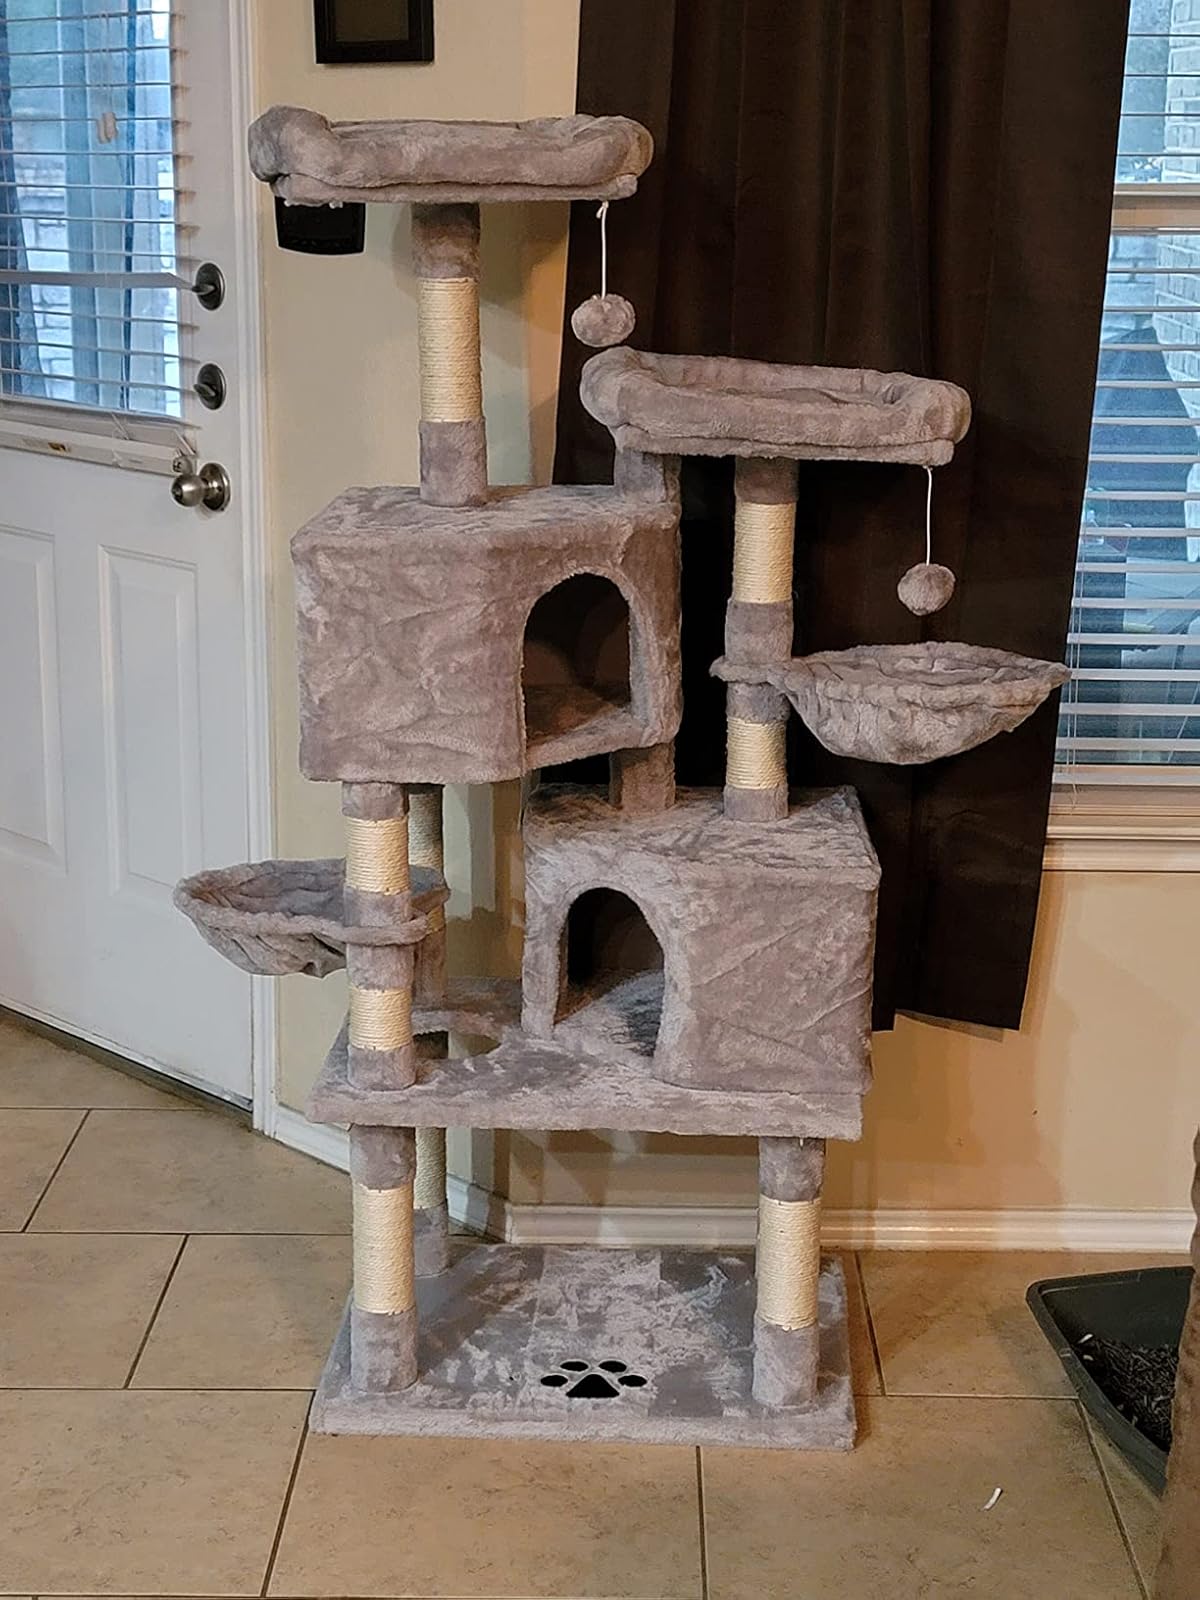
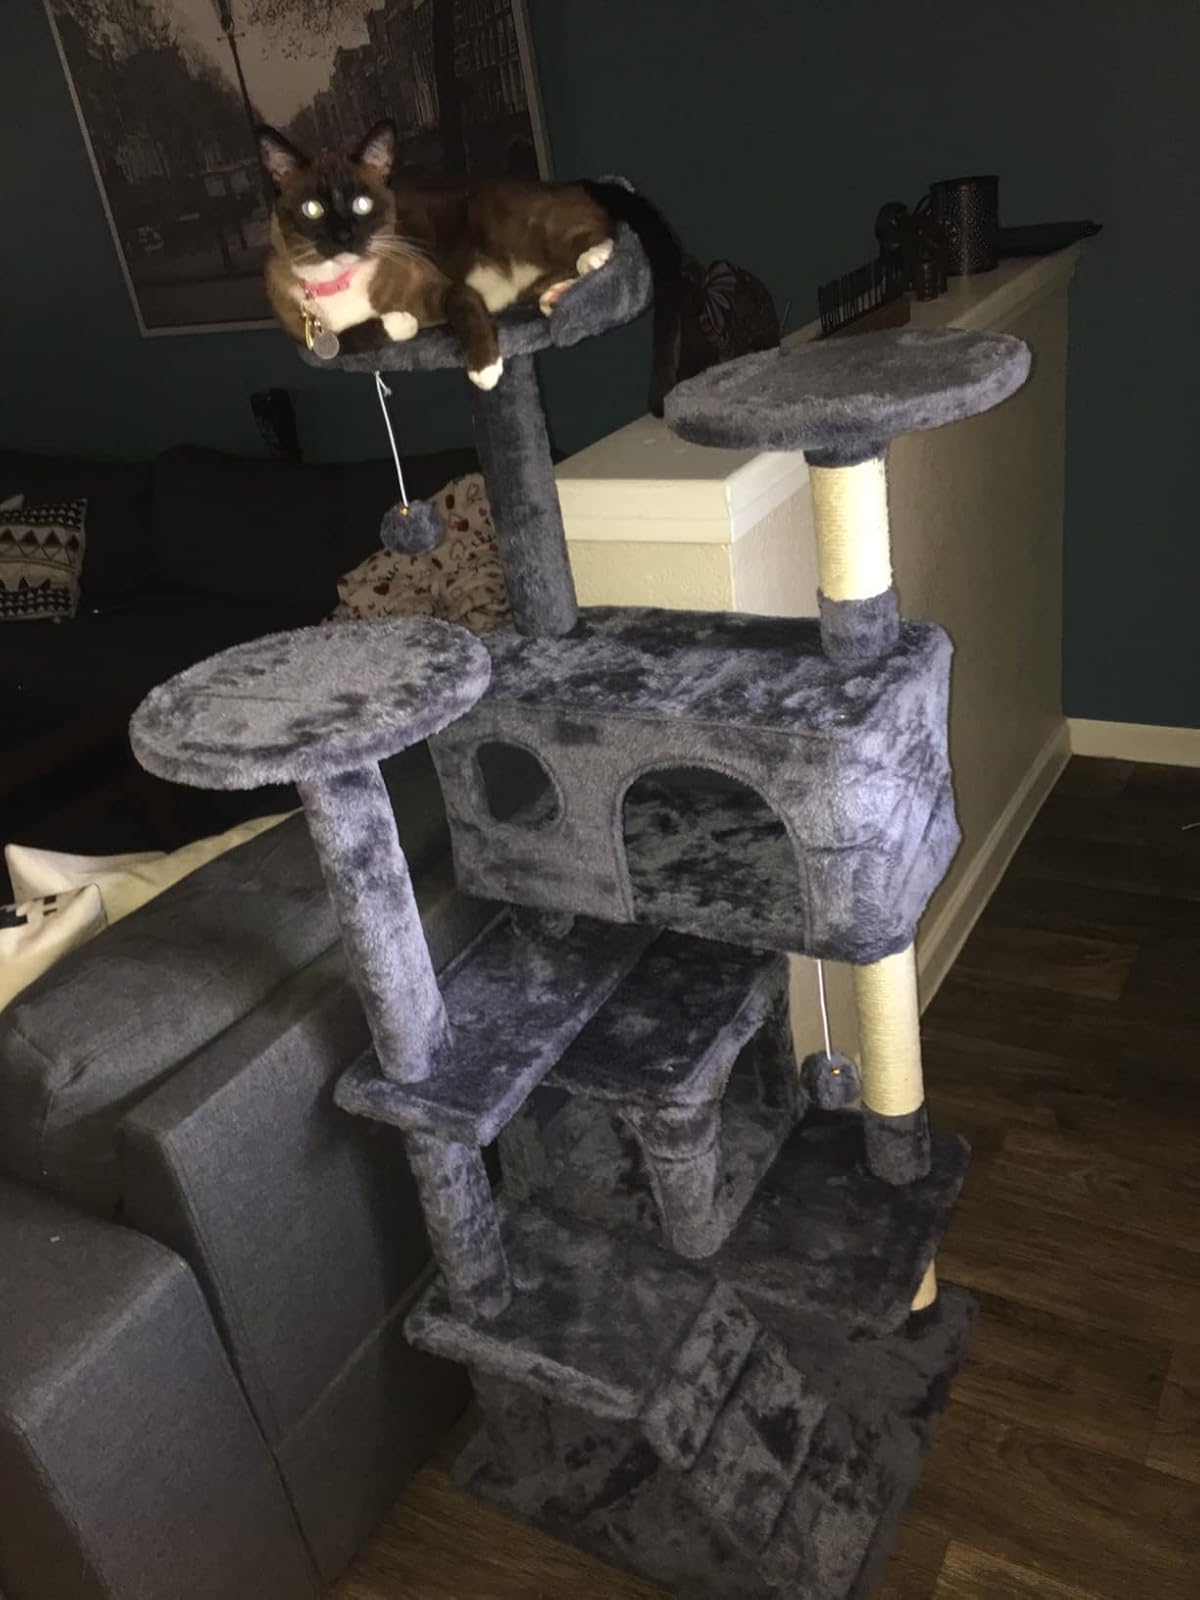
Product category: items_cat tree
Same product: no